Bosch (company)

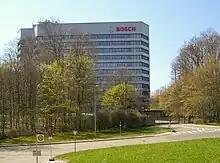
Headquarters in Gerlingen, Germany

In 2019, the Energy and Building Technology business sector generated 7 percent of total Bosch Group sales. Its Building Technologies division (formerly Security Systems) has two areas of business: the global product business for security and communications, and the regional integrator business. The latter offers services for building security, energy efficiency, and building automation in selected countries. Both units focus on commercial applications. The products encompass video surveillance, intrusion detection, fire detection, and voice-alarm systems, as well as access control and professional audio and conference systems.